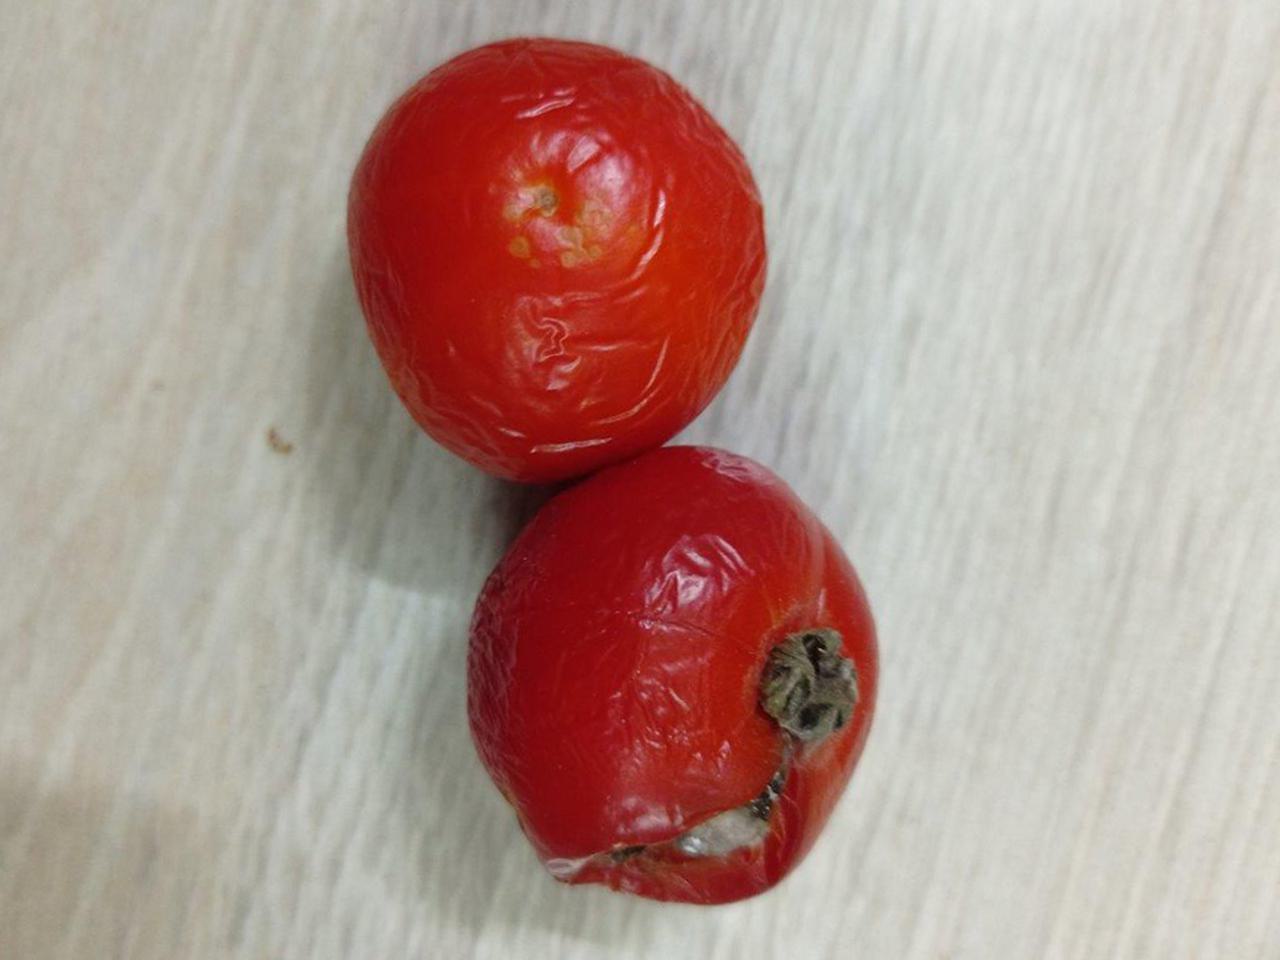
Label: Rotten